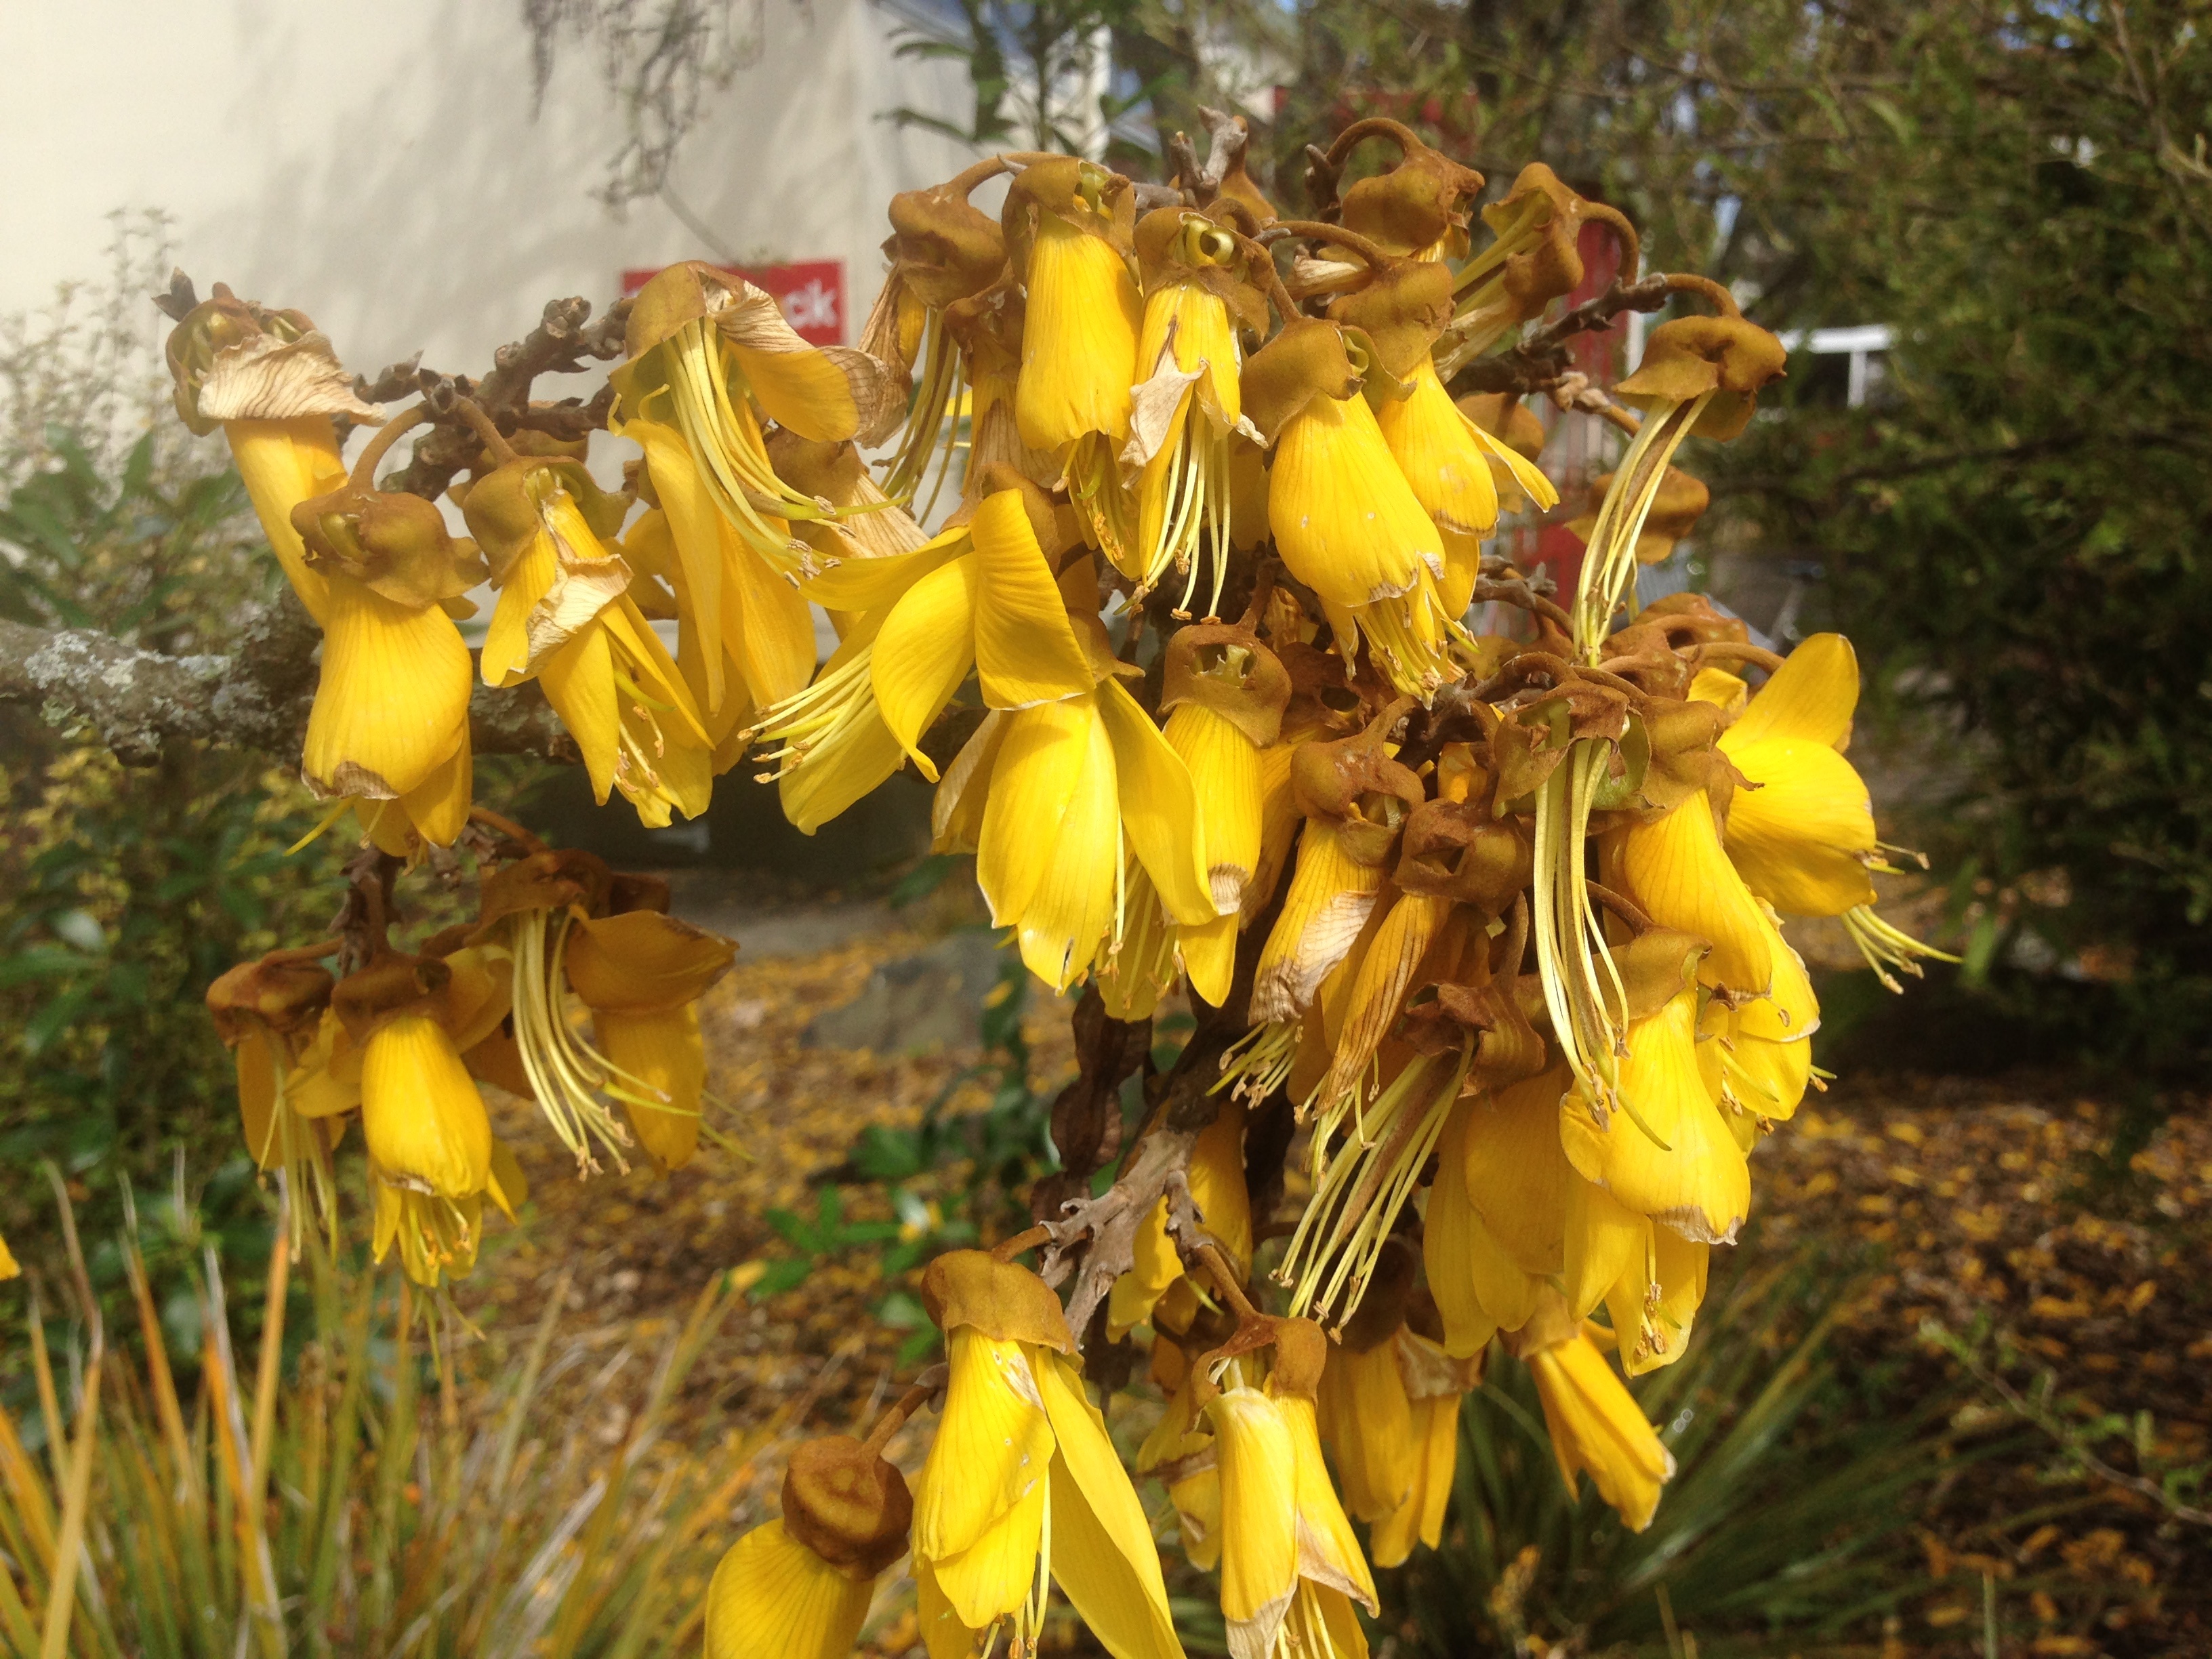
plant, flower, produce, autumn, botany, yellow, flora, wildflower, flowering plant, dendrobium, land plant